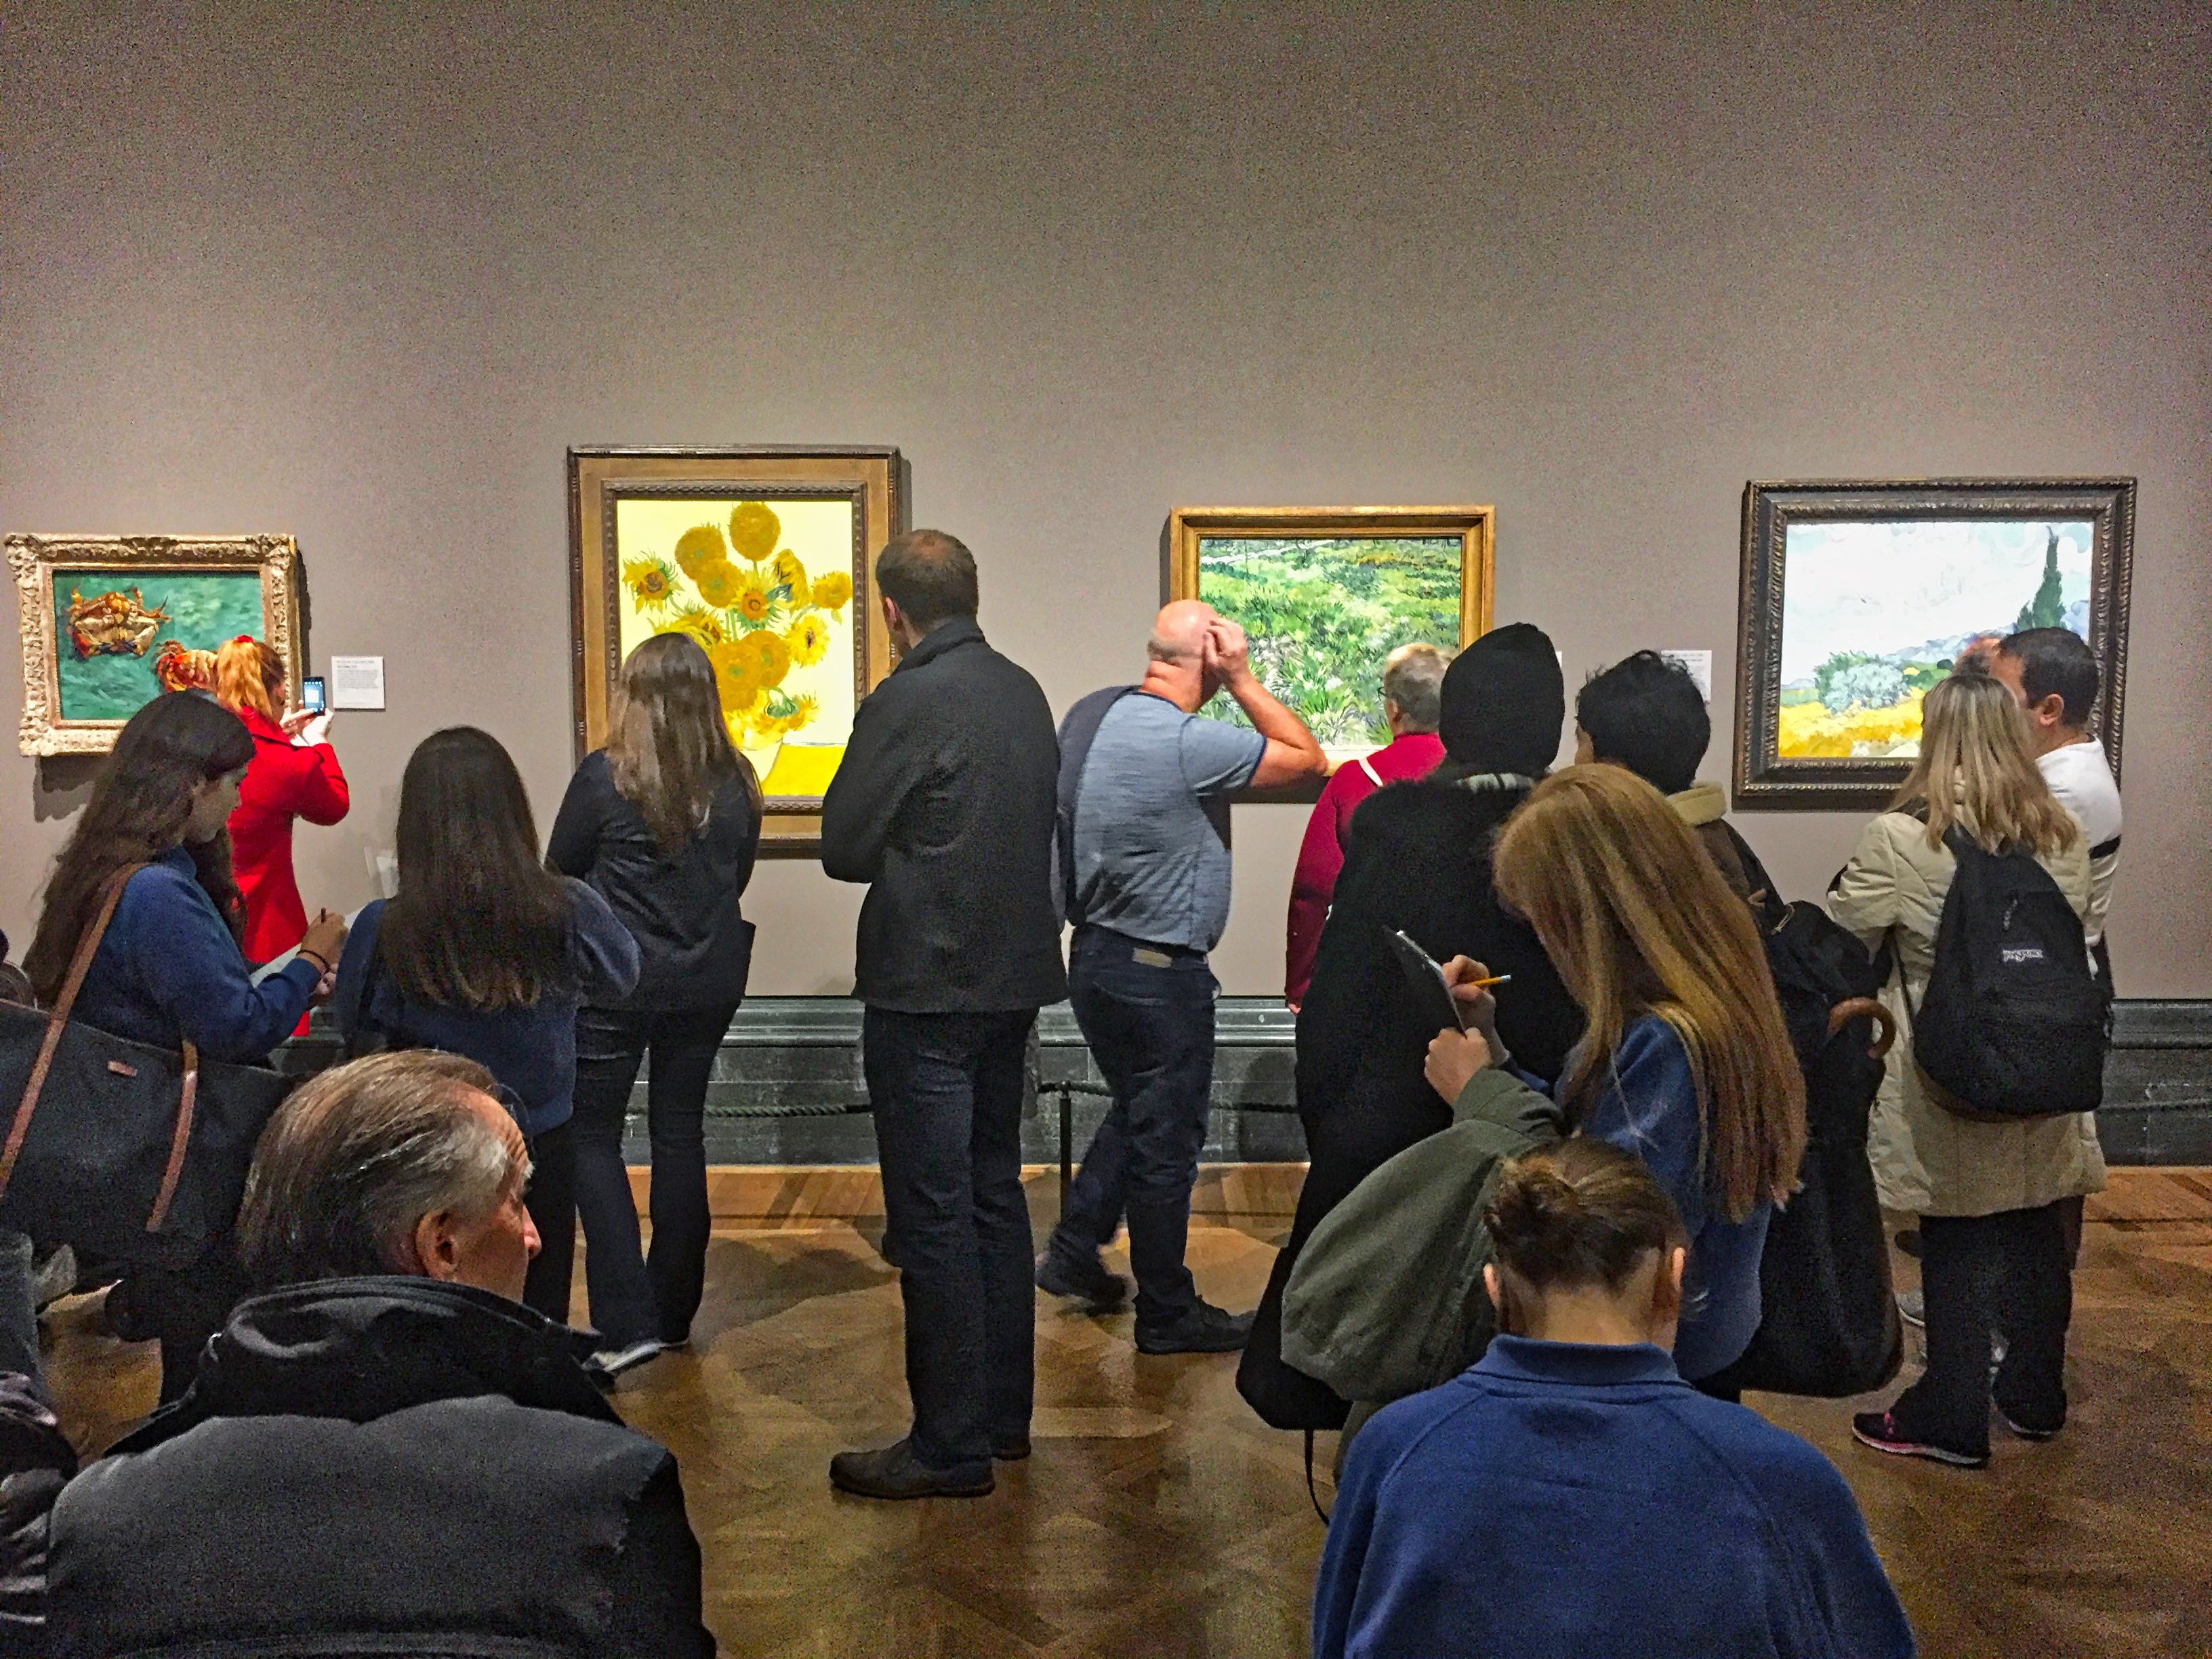
art, exhibition, convention, art exhibition